Argenta Historic District

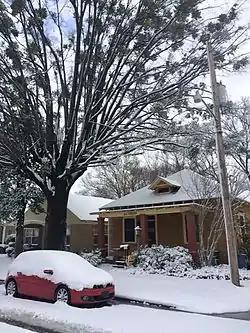

The Argenta Historic District encompasses significant historic elements of central North Little Rock, Arkansas. The area that is now central North Little Rock was known as Argenta when it was first settled, and remained unincorporated until it was annexed to Little Rock in 1890. William Faucette, a leading Argenta politician and businessman, orchestrated the incorporation of North Little Rock just beyond the annexed area in 1901, and then made a successful petition to separate Argenta from Little Rock into the new municipality in 1903. Subsequent attempts to rename North Little Rock to Argenta have failed.